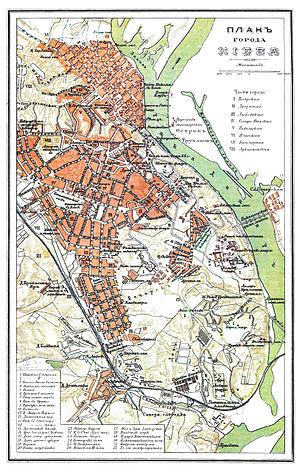
Cet article recense les plans et cartes de la ville de Kiev à travers l'histoire.